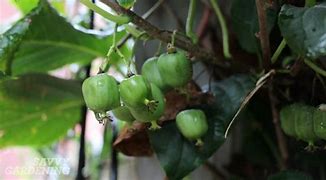
Label: Kiwi